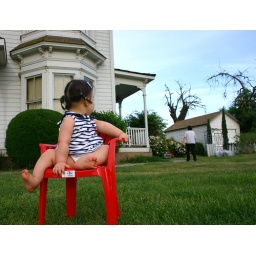
Sofia in a red chair